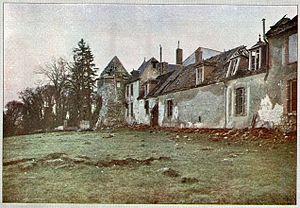
Autochrome in Les Champs de bataille de la Marne par Gervais-Courtellemont intitulée
Mondement-Montgivroux est une commune française, située dans le département de la Marne en région Grand Est.
Le Monument national de la Victoire de la Marne est un monument qui commémore la première bataille de la Marne et perpétue le souvenir des soldats qui ont livré combat du 6 au 12 septembre 1914 au cours de cette bataille de la Première Guerre mondiale. Situé sur la commune de Mondement-Montgivroux dans le sud-ouest de la Marne à neuf kilomètres de Sézanne, le site comprend outre le monument national, un musée local, l'église et le cimetière du village, ainsi que le château.
La liste des sites classés de la Marne présente les sites naturels classés du département de la Marne.